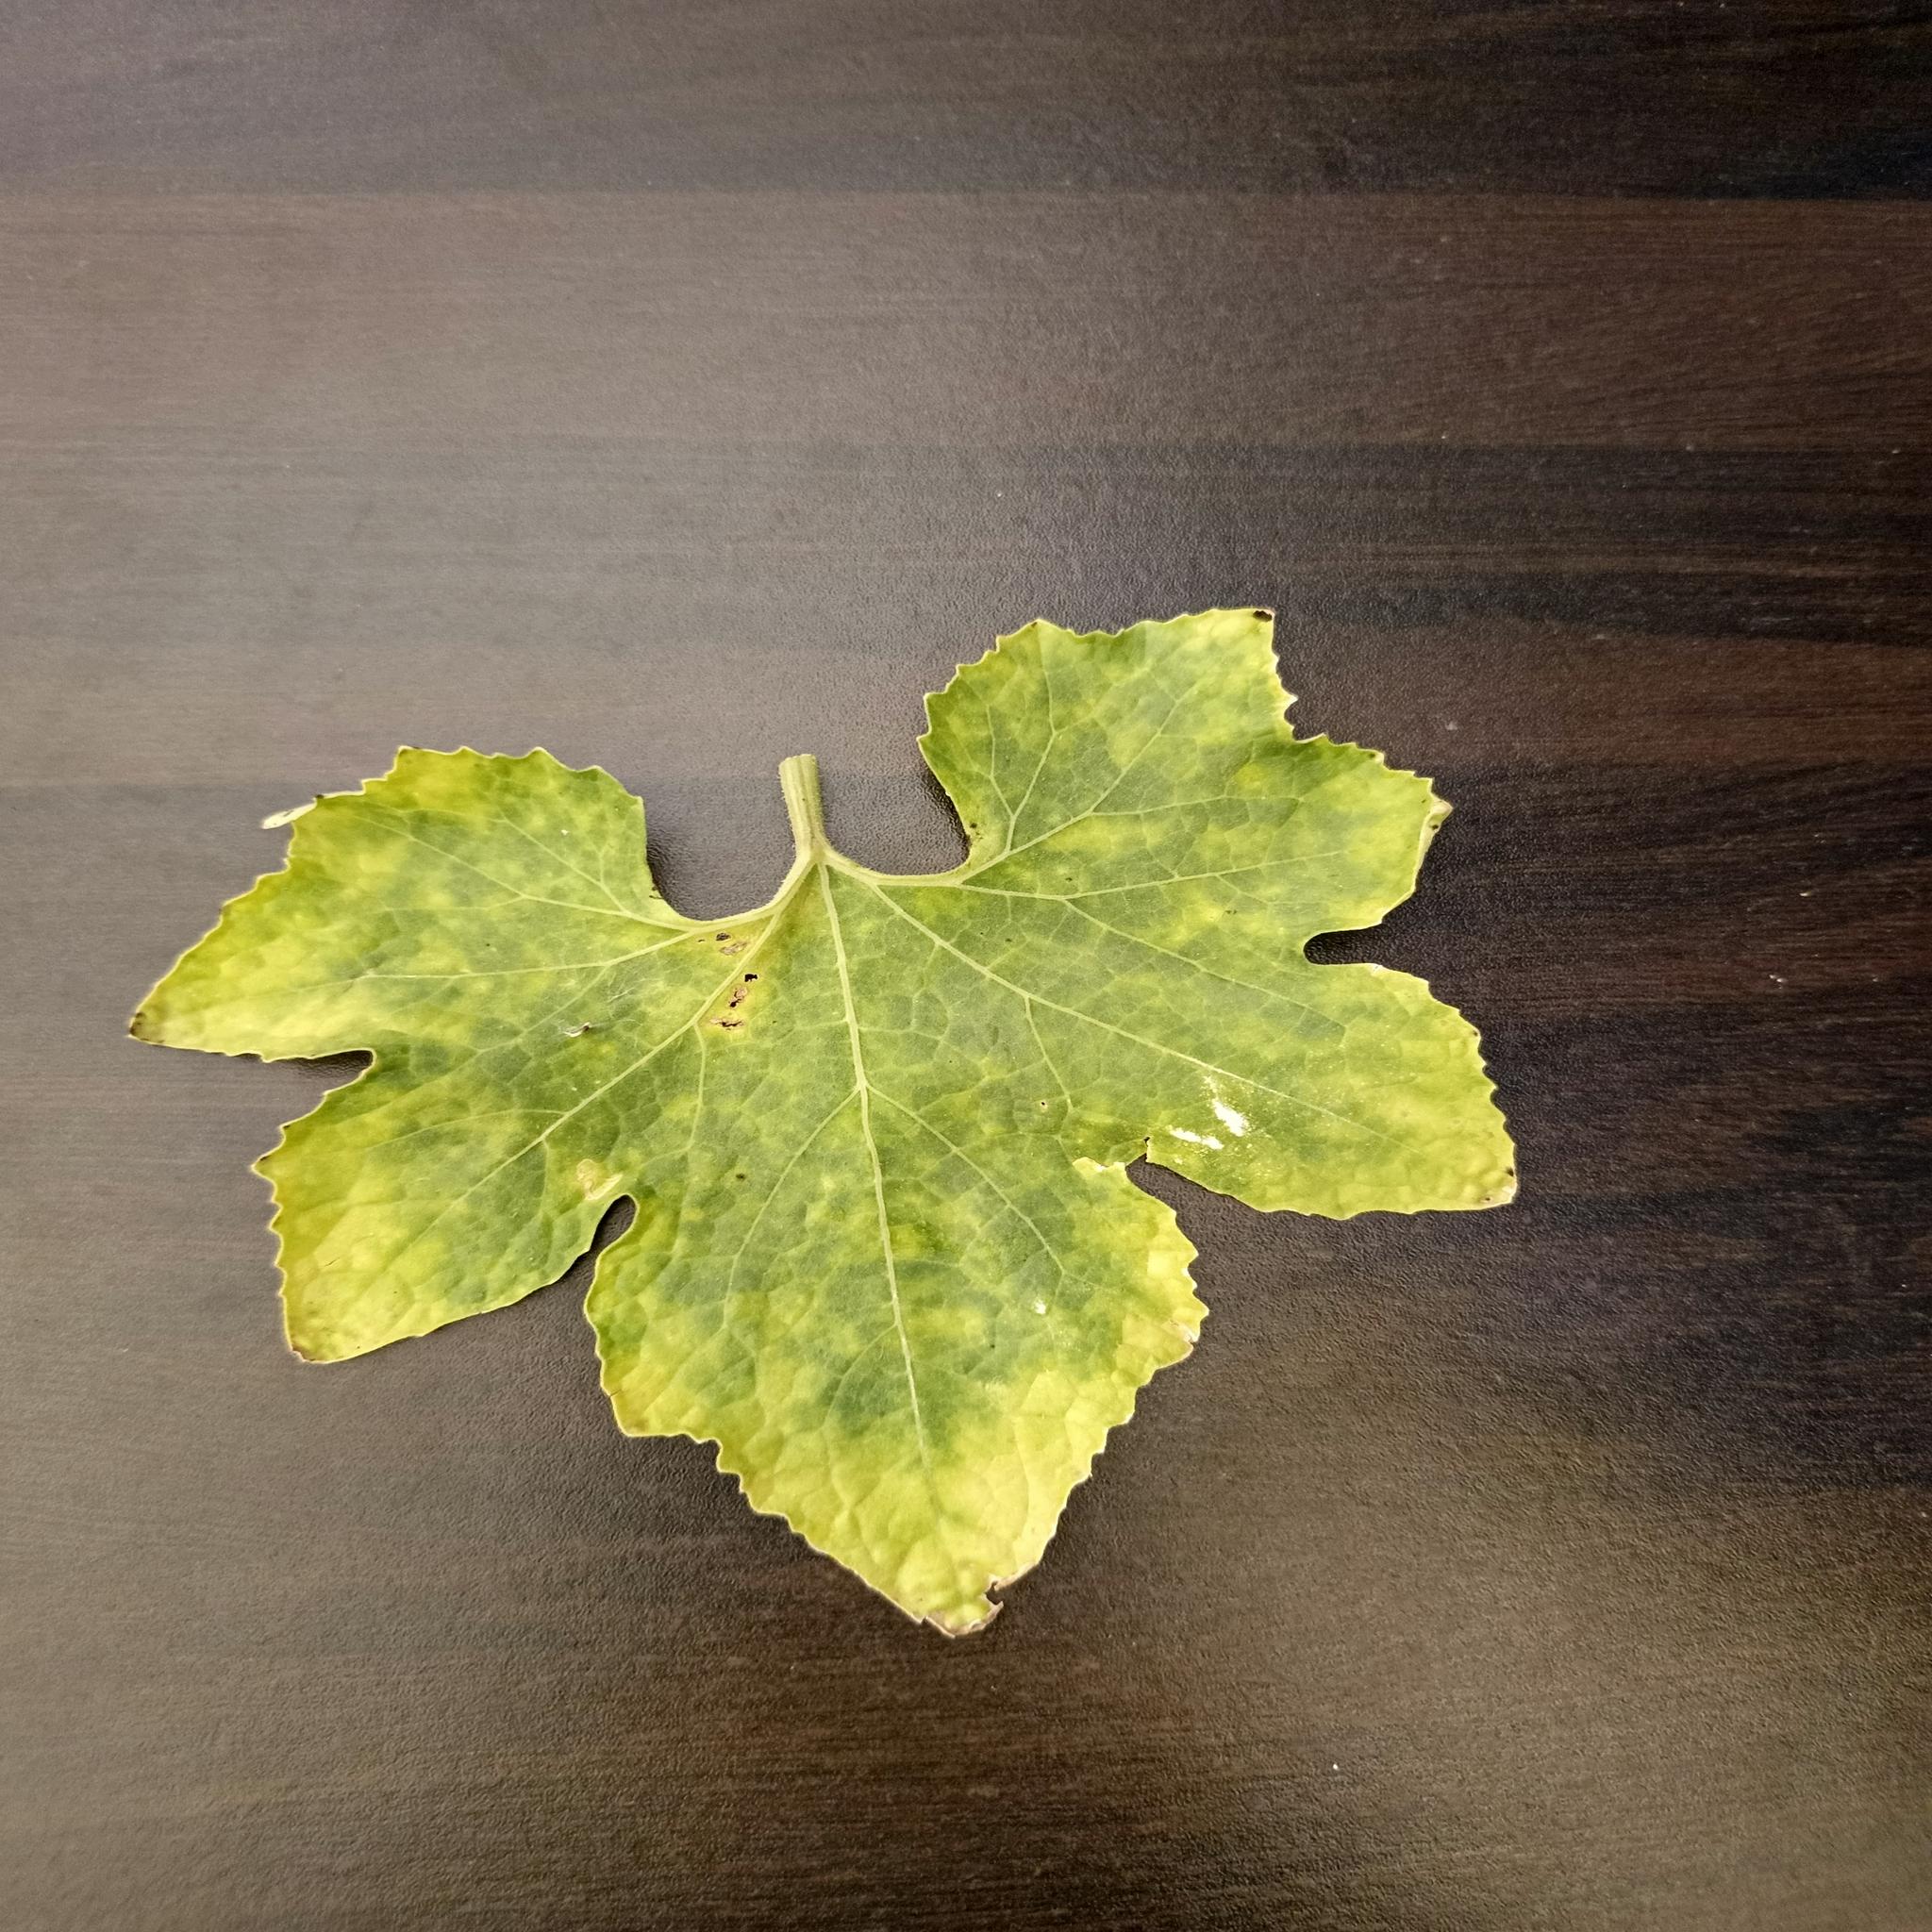
Label: Downy mildew